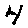
Label: 4